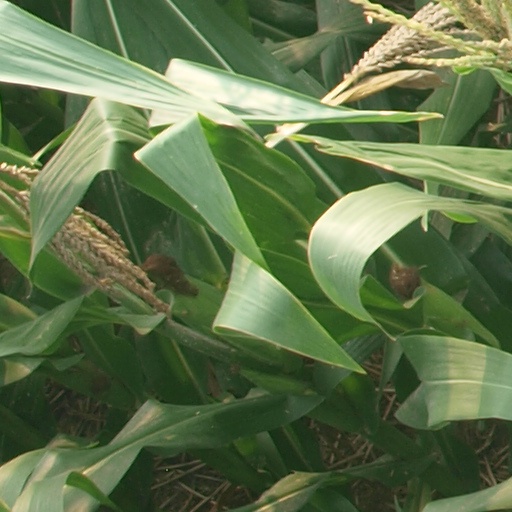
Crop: maize; corn